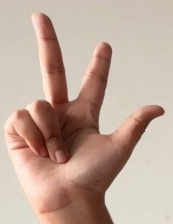
ASL sign: 3